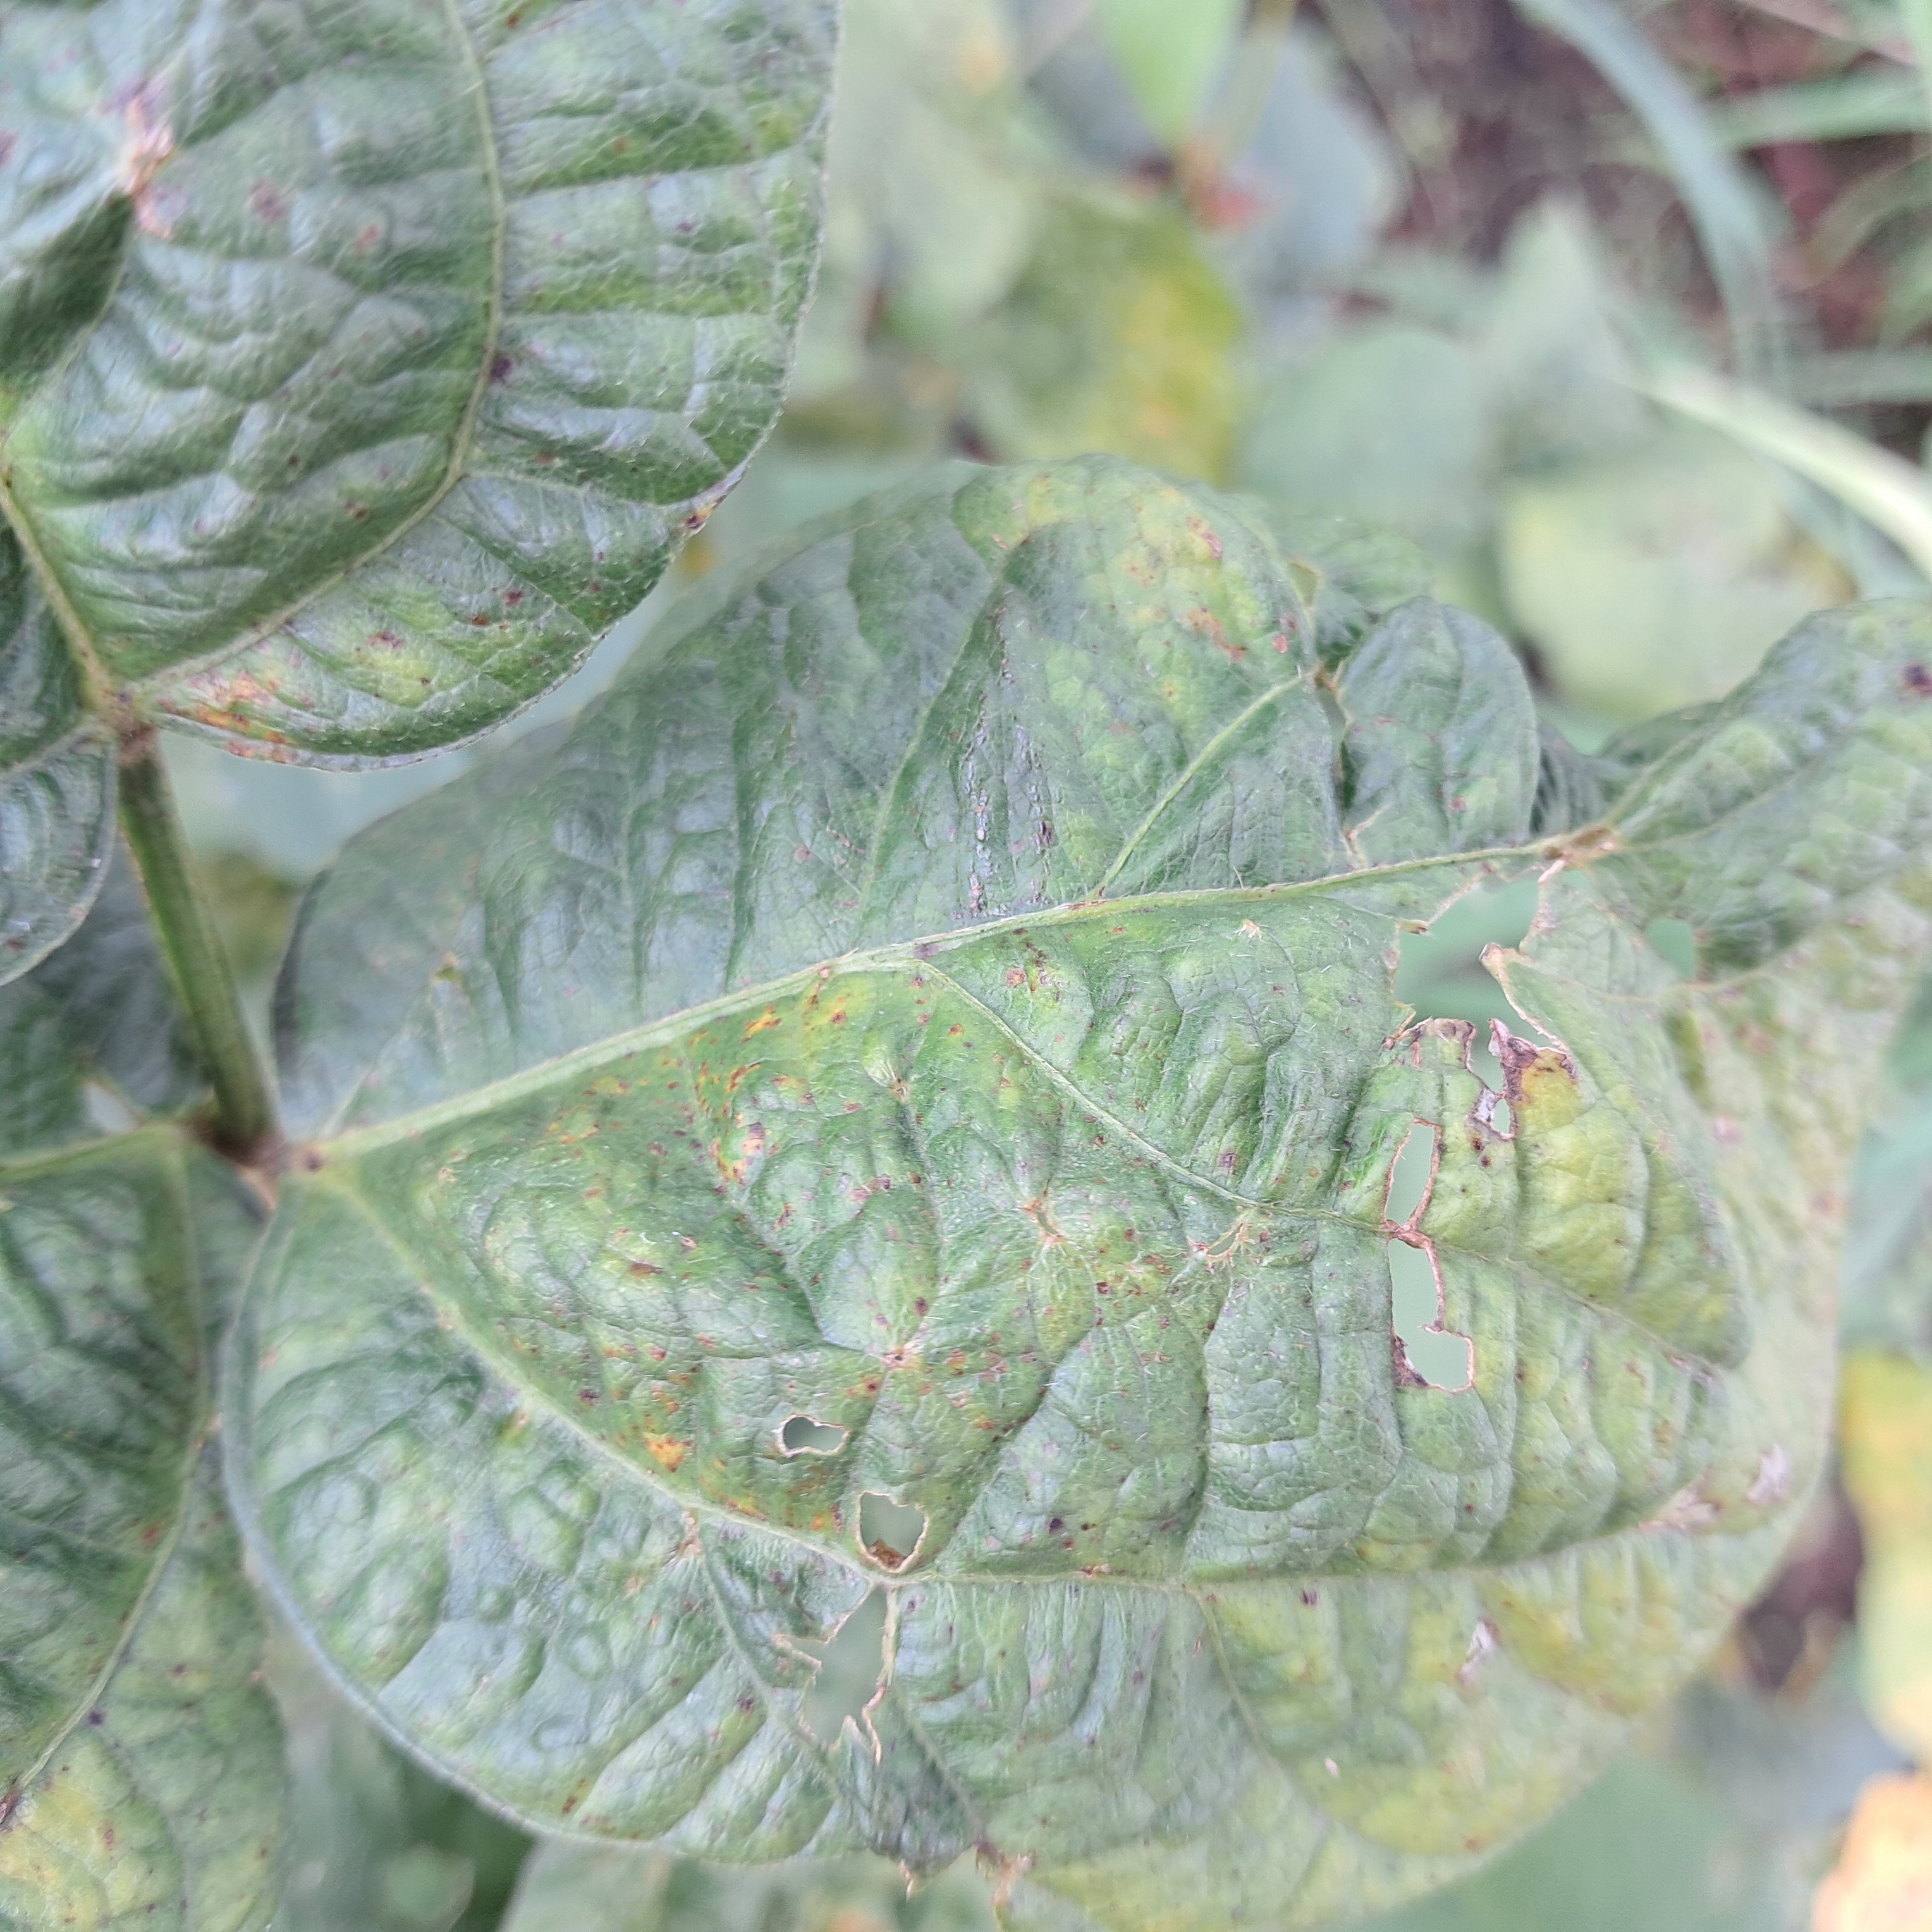
Label: Mosaic